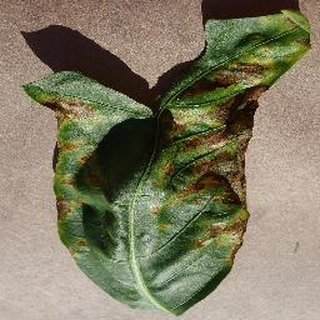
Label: bell_pepper_bacterial_spot